Spades (suit)

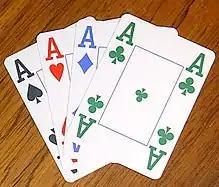
The four aces of a Four-color deck; here, Spades are black

The symbol ♠ is already in the computer code set CP437 and therefore also part of Windows WGL4. In Unicode a black ♠ and a white ♤ spade are defined: